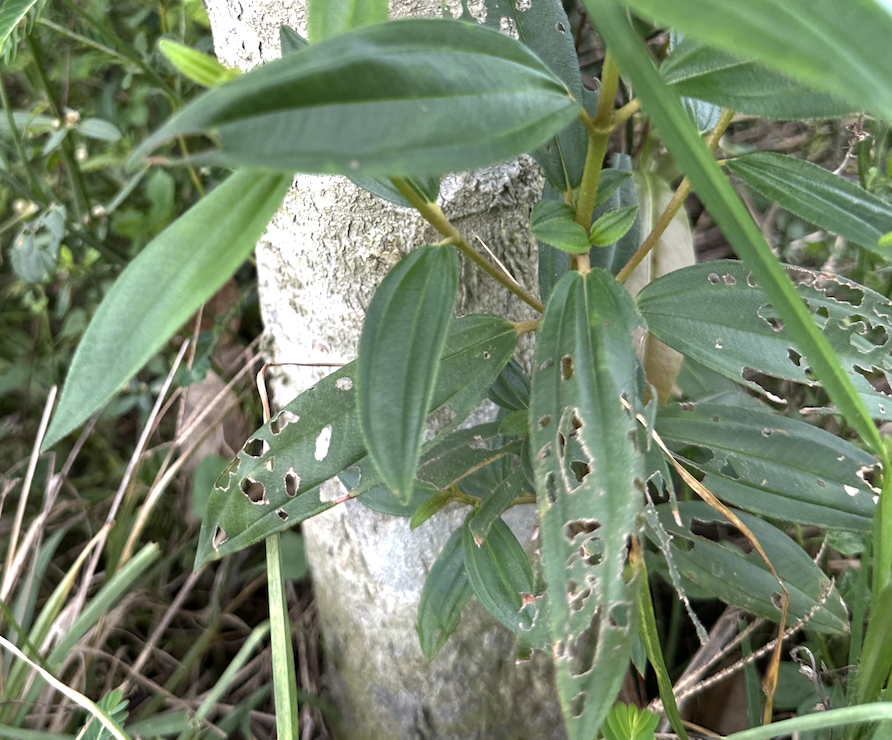
Label: pink_disease